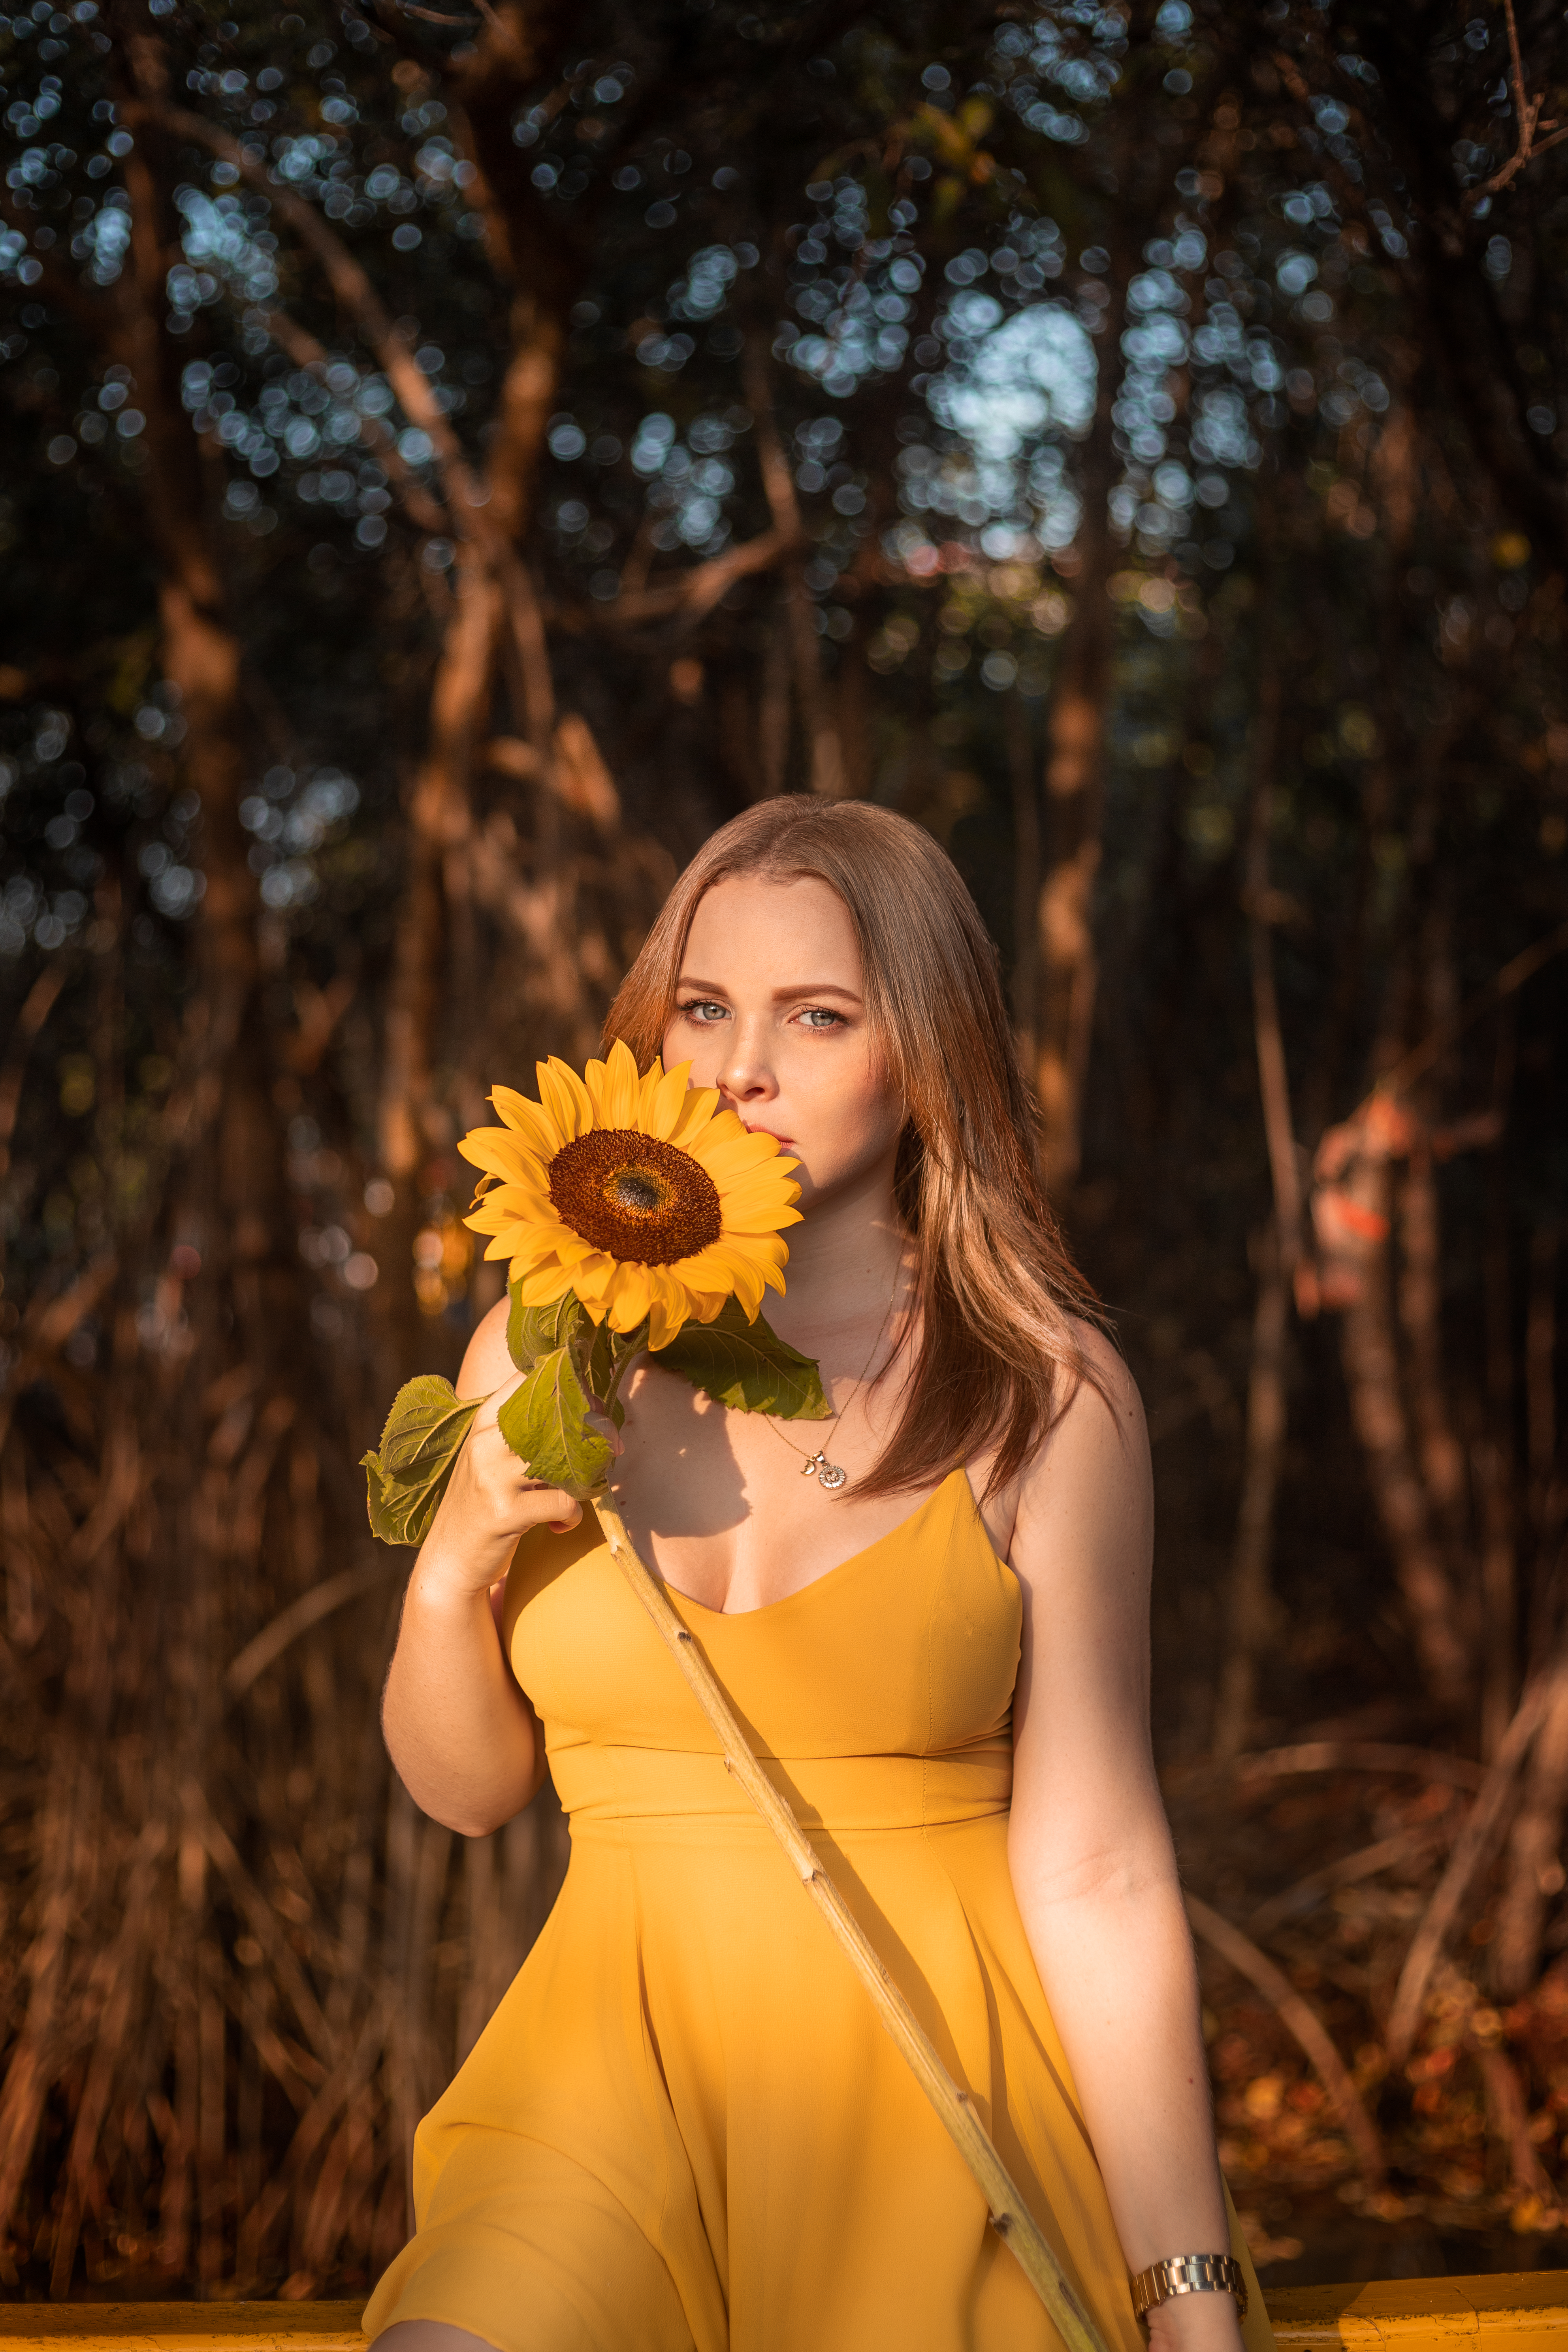
flower, women, model, sun, sunflower, cute, People in nature, yellow, beauty, lady, plant, photo shoot, photography, brown hair, long hair, dress, sunlight, smile, happy, summer, wildflower, pollen, autumn, petal, daisy family, flash photography